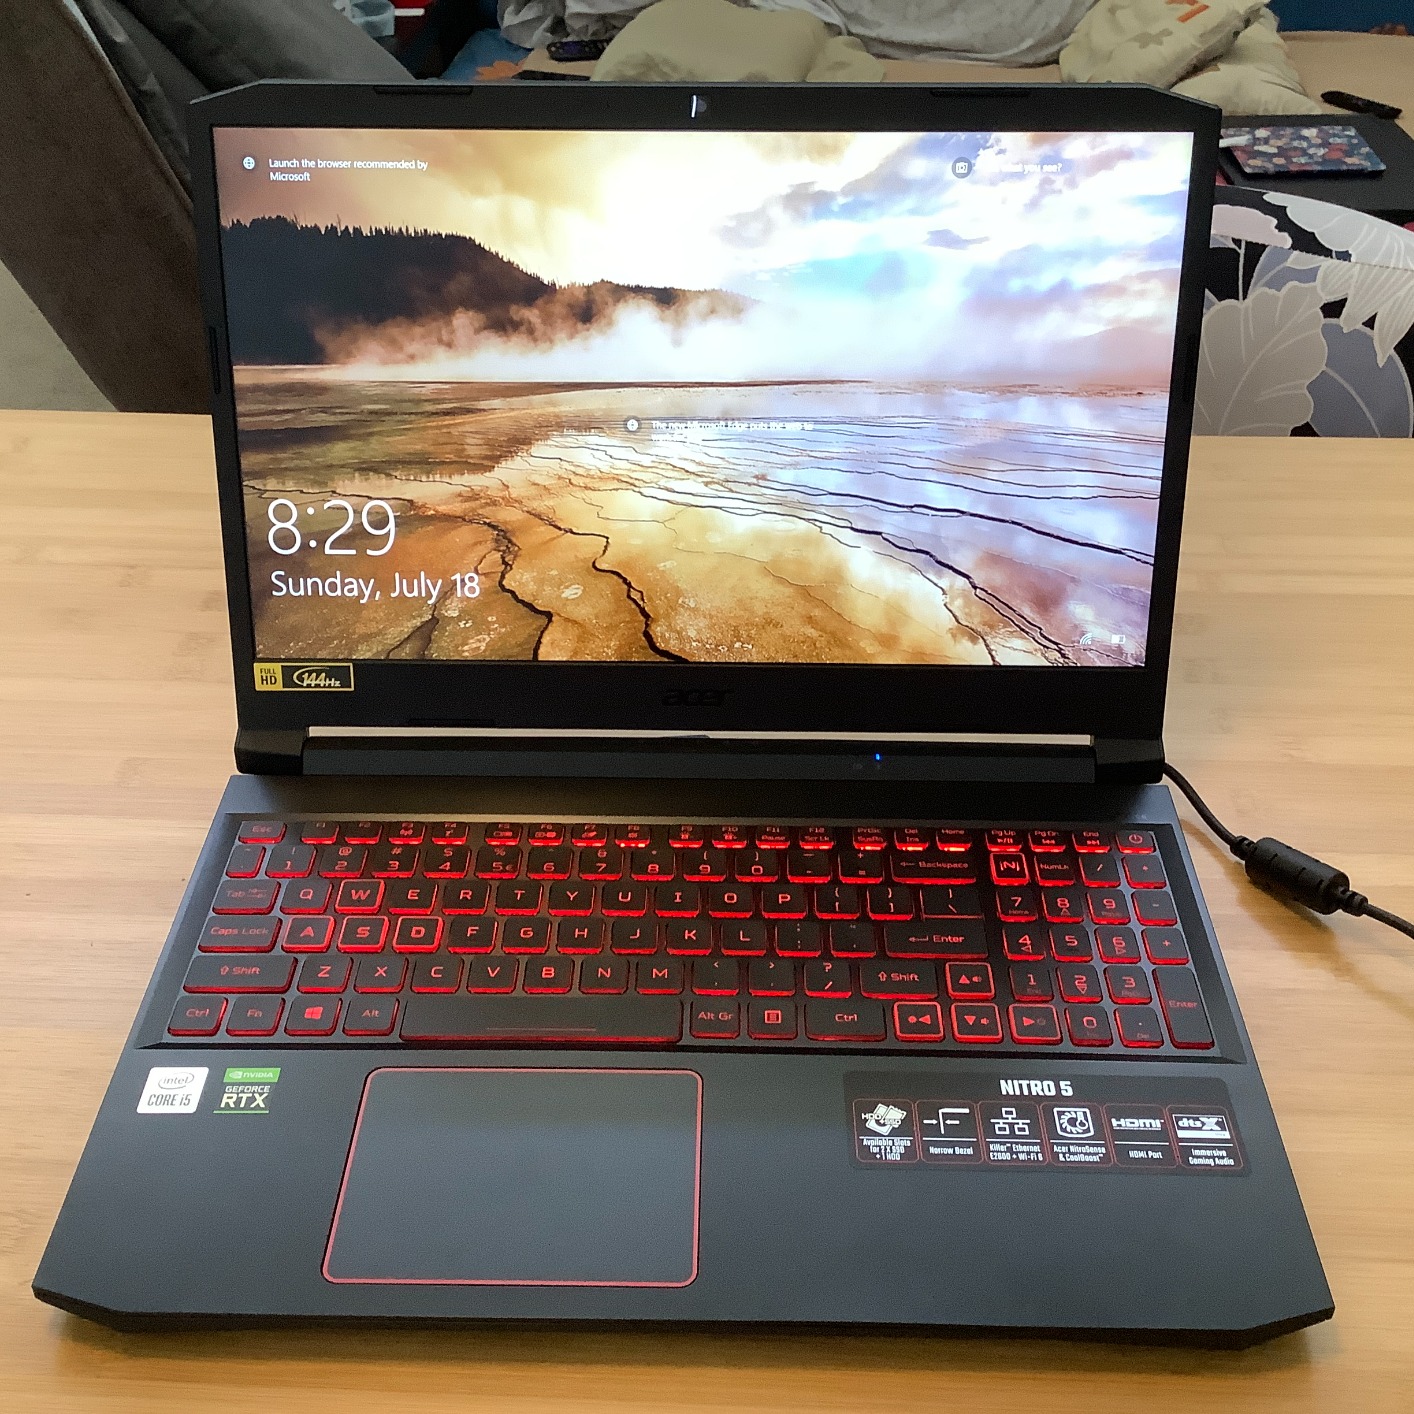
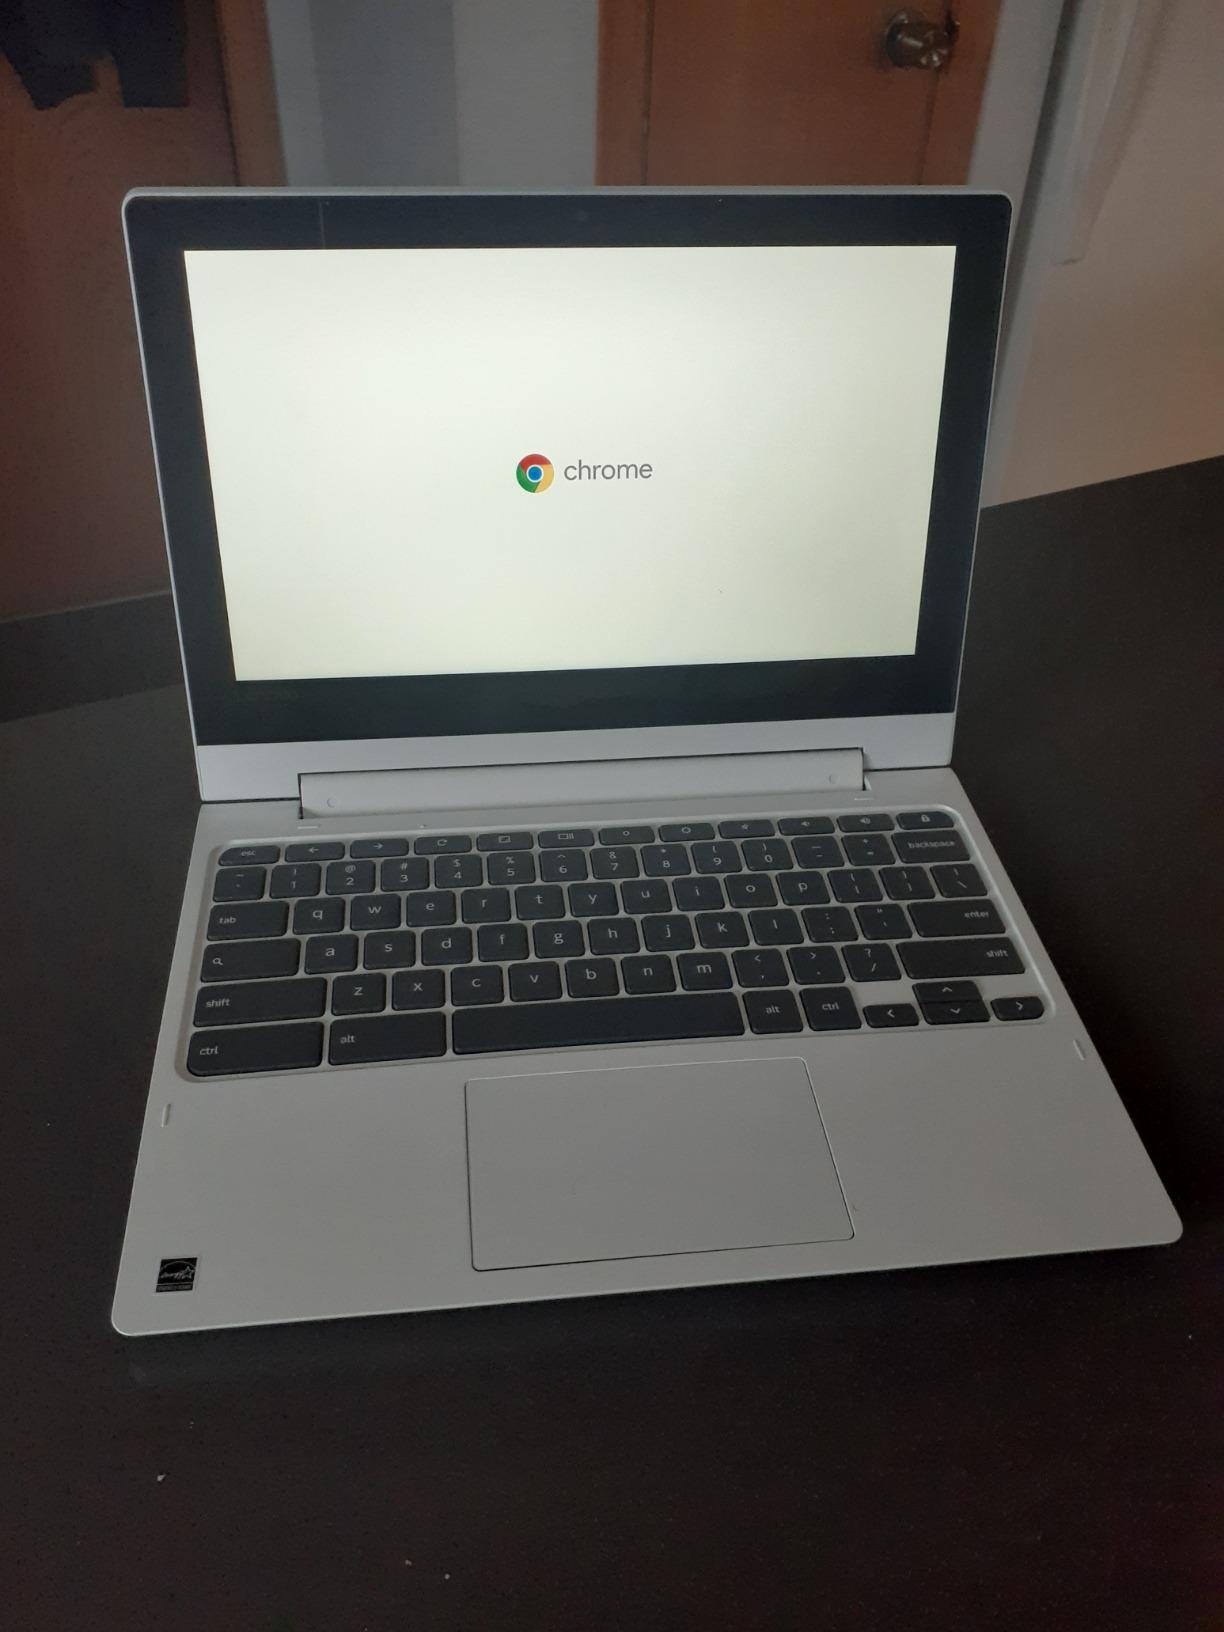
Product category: laptop
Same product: no